Kreuzviertel

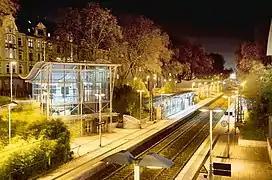
Night view of the S-Bahn station

The Dortmund University of Applied Sciences and Arts with 12,300 students, and 669 staff, 232 of which are professors is located in the borough. The departments of mechanical and electrical engineering are located at Sonnenstraße near the Möllerbrücke. The department of design has its own campus at Max-Ophüls-Platz near Rheinlanddamm while the departments of social work, economics, computer science and architecture are housed in several buildings next to the Technical University of Dortmund campus in the suburb of Eichlinghofen.